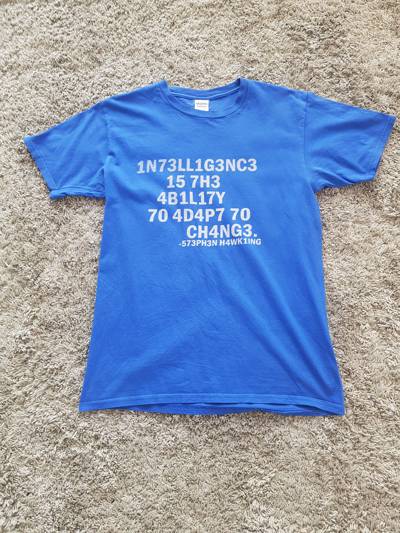
Waste category: clothes